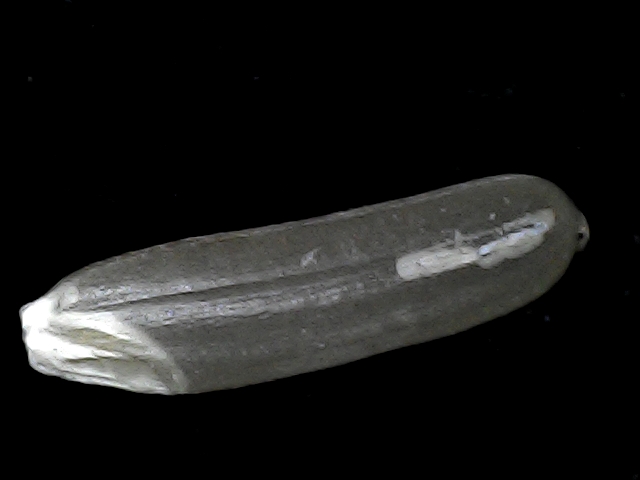
Rice variety: BD70